Samuel Wilkeson

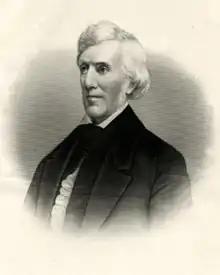

Samuel Wilkeson (June 1, 1781 – July 7, 1848) was a merchant, politician, and judge who served as mayor of Buffalo, New York.